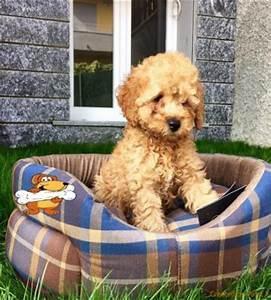
dog